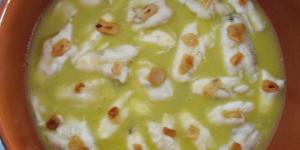
vieiras al pil pil